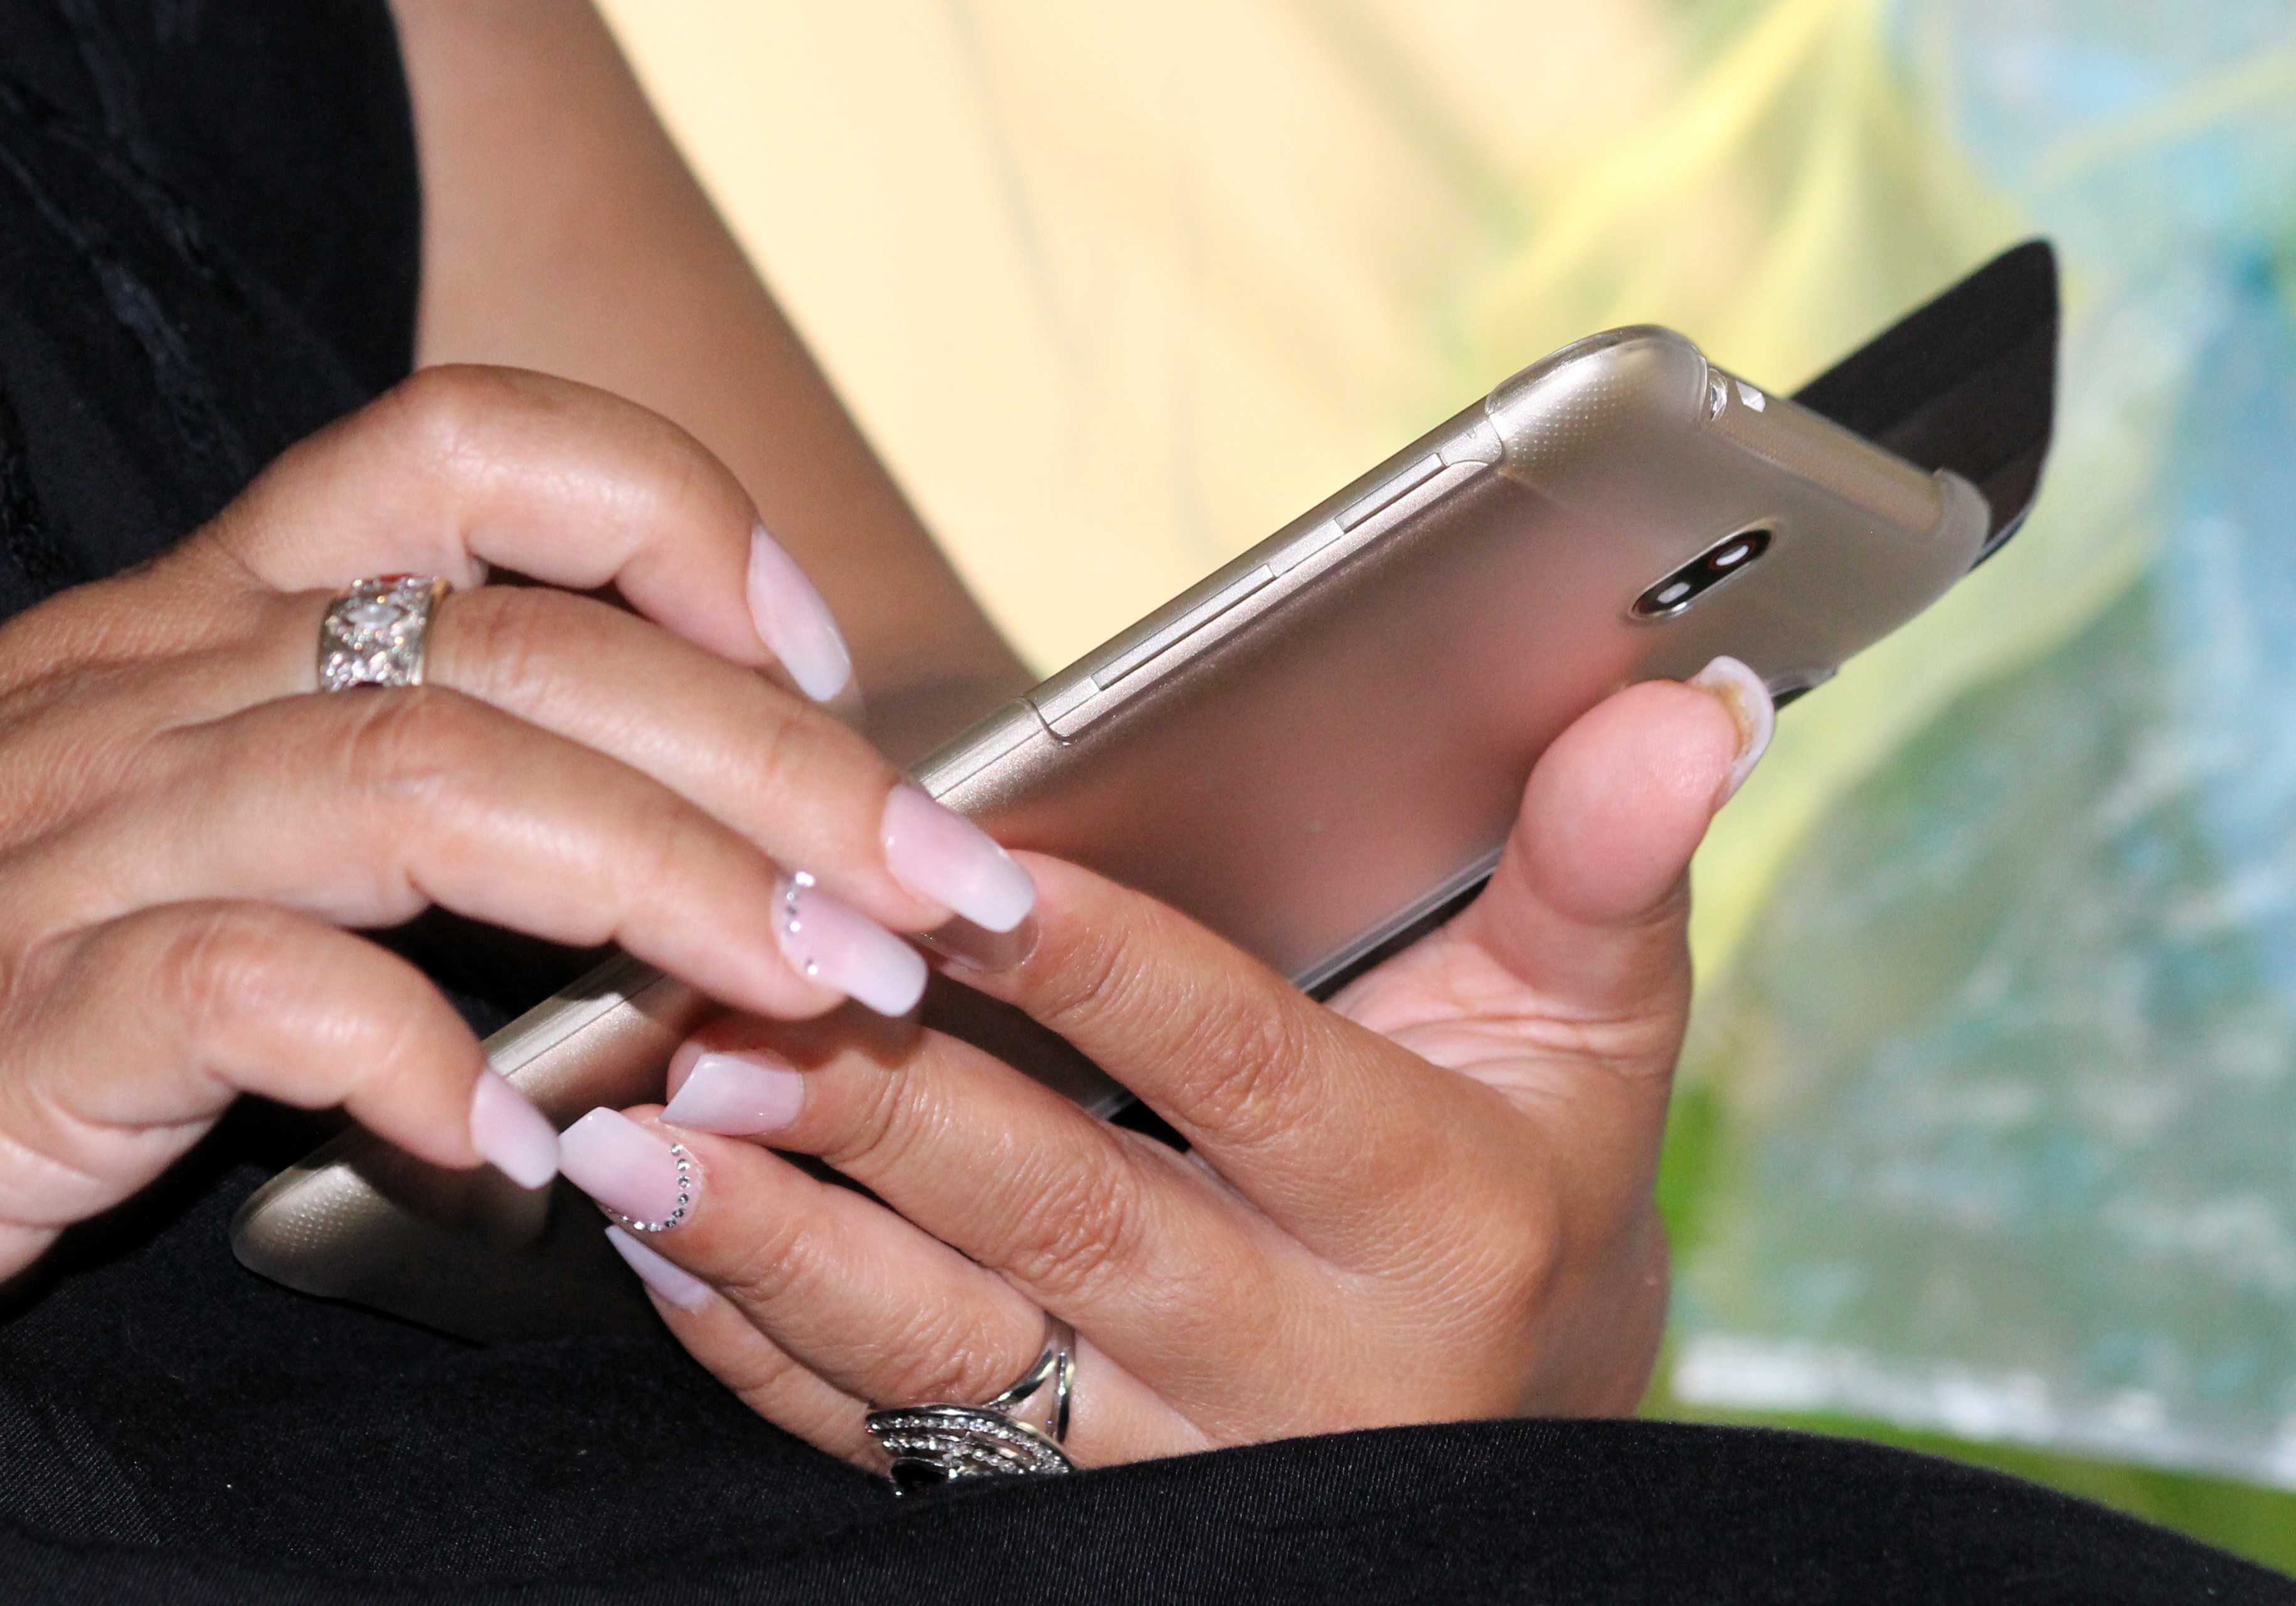
smartphone, mobile, hand, woman, leg, finger, phone, community, communication, gadget, signal, together, nail, mobile phone, lip, manicure, close up, hands, glasses, email, keys, call, skin, beauty, information, connection, contact, network, arrange, global, interaction, networking, accessible, networked, fashion accessory, responsive, hand phone, record contact, mobilphon